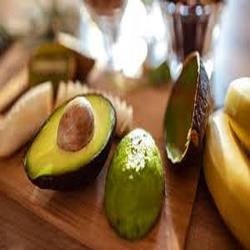
Label: Avocado